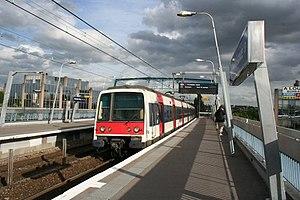
Un MI 84 en direction de Paris entre en gare de Neuilly-Plaisance